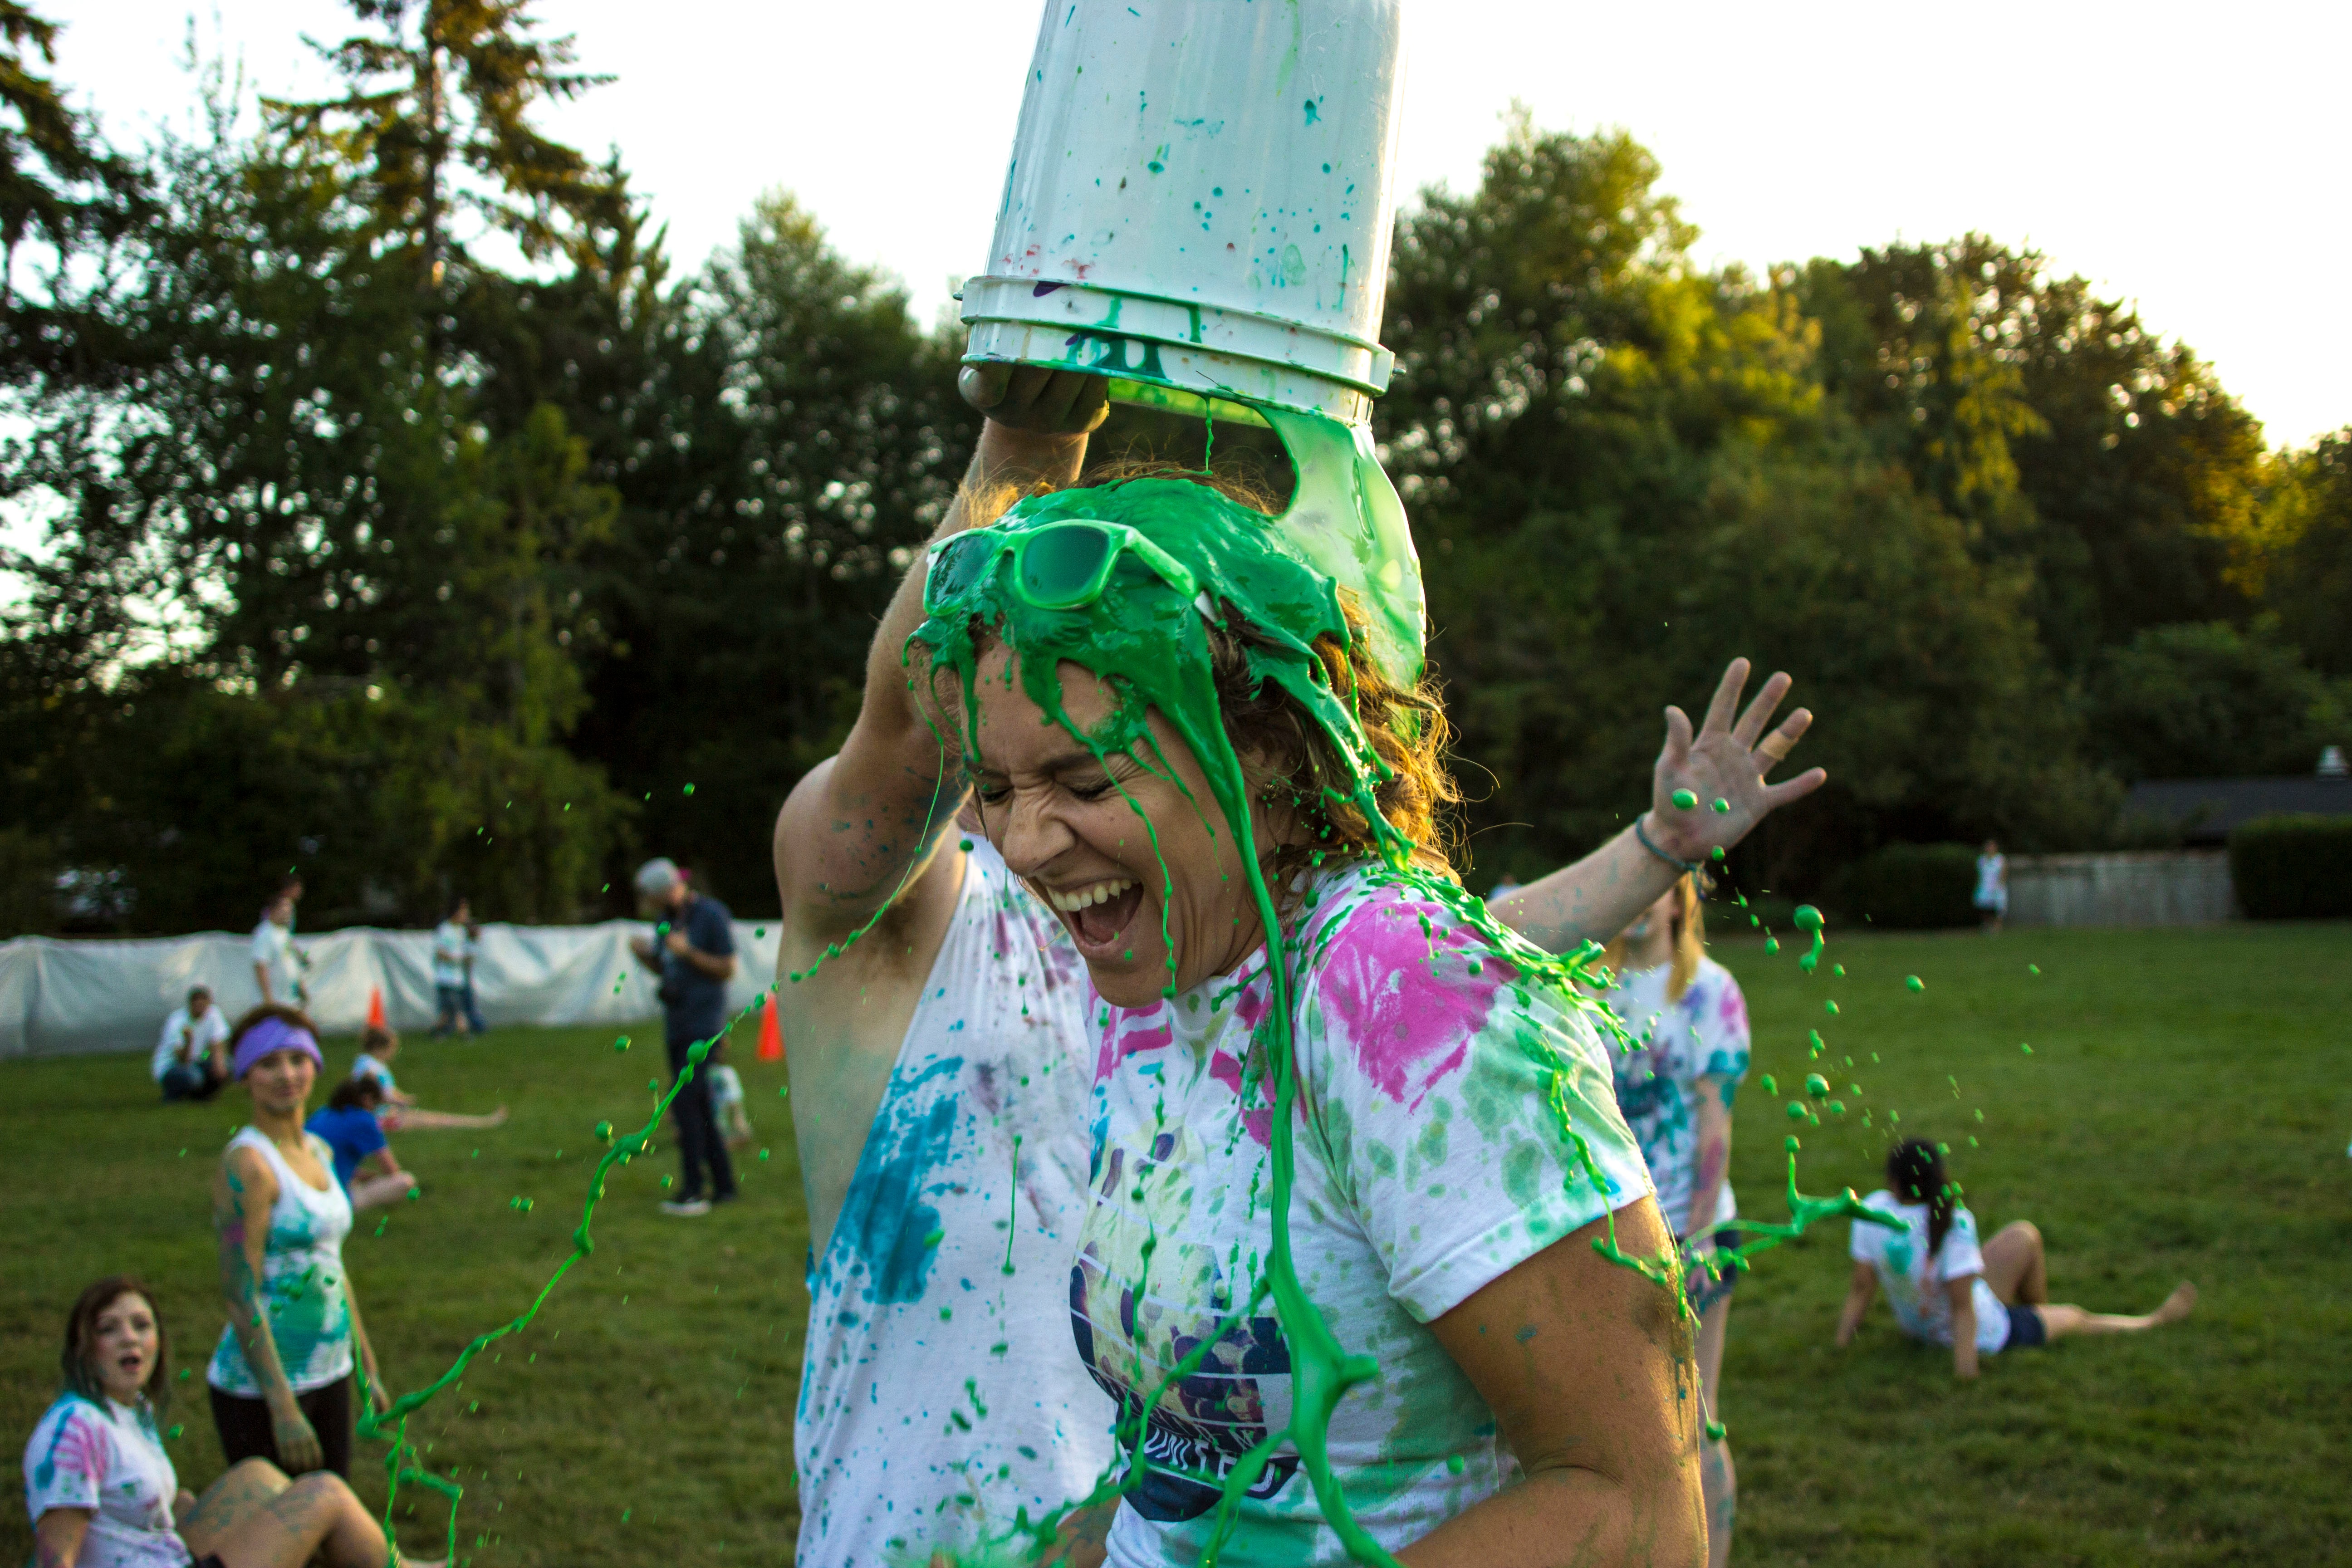
carnival, festival, event